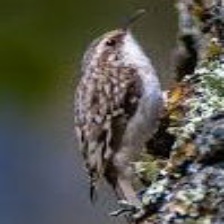
Species: BROWN CREPPER
Scientific name: CERTHIA AMERICANA